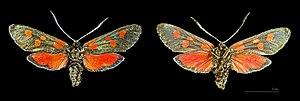
Zygaena lonicerae, la Zygène du chèvrefeuille, Zygène des bois ou Zygène du trèfle-de-montagne, est une espèce de lépidoptères de la famille des Zygaenidae, sous-famille des Zygaeninae, du genre Zygaena et du sous-genre Zygaena. C'est un « papillon de nuit », actif durant le jour.